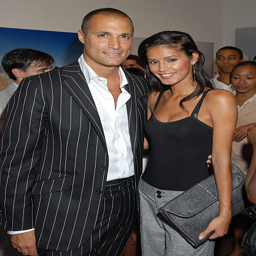
spokesperson and fashion model attend the opening of the exhibition .